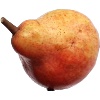
Label: Pear Red 1